Sung Wong Toi station

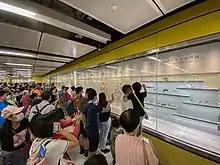
Display of archaeological relics in this station concourse attracted a large crowd on 27 June 2021, the inauguration day of Tuen Ma line full operation.

On April 21, 2014, construction workers discovered six wells and a trove of artifacts dating back to the Song dynasty. Construction was postponed for several months as archaeological evaluations were carried out. The unexpected discovery resulted in an 11-month delay and an additional cost of 3 billion Hong Kong dollars for the project. The government intends to conserve at least one of the wells on-site and integrate it into the station's design. Out of the 700 thousand relics unearthed, approximately 400 items such as coins and ceramic wares are now on display in the station's concourse.